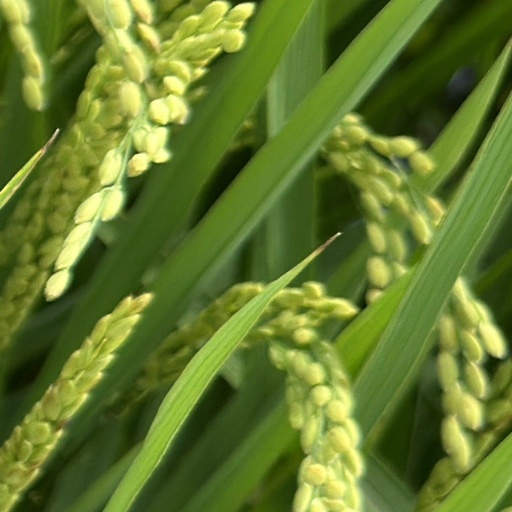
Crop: rice